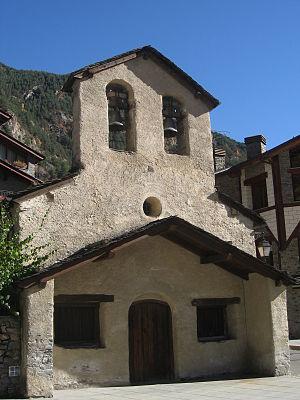
Cet article recense les édifices protégés d'Andorre.
Erts est un village d'Andorre situé dans la paroisse de La Massana, qui comptait 529 habitants en 2017.